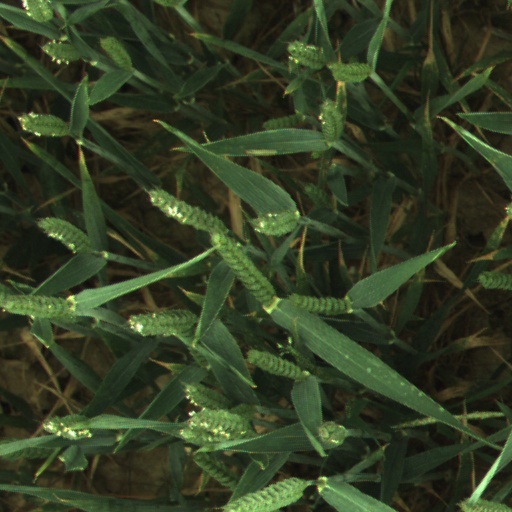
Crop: wheat